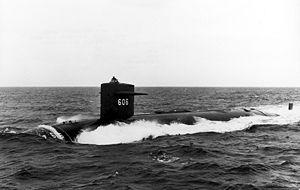
La Classe Thresher/Permit, est une classe de quatorze sous-marins nucléaires d'attaque de l'US Navy construits entre 1958 et 1968 et actifs entre 1961 et 1996. Construits pour remplacer la classe Skipjack. Ils sont principalement utilisés dans les années 1960 et 1970, jusqu'à leur remplacement progressif par les sous-marins de classe Sturgeon et Los Angeles.